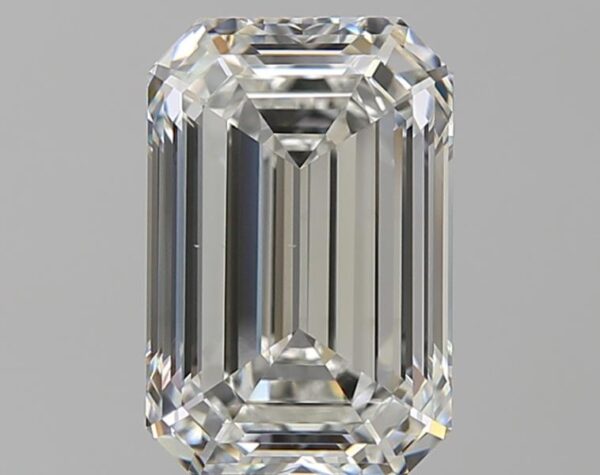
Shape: emerald
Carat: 4.4
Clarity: VS1
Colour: H
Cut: EX
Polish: EX
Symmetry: EX
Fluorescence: ST
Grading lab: GIA
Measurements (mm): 11.39 x 7.54 x 5.01